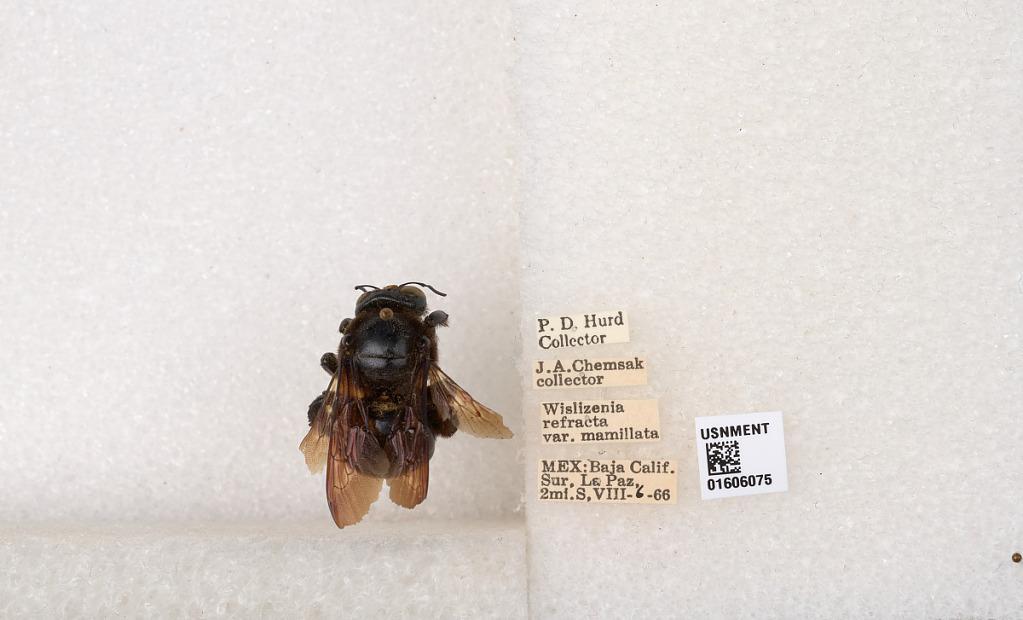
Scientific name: Xylocopa (Xylocopoides) californica arizonensis Cresson
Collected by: P. Hurd & J. Chemsak
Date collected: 1966-8-6
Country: Mexico
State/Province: Baja California Sur
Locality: La Paz, 2 mi. S